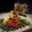
Label: sweet_pepper